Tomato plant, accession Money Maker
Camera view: bottom (45 deg); turntable rotation: 180 degrees
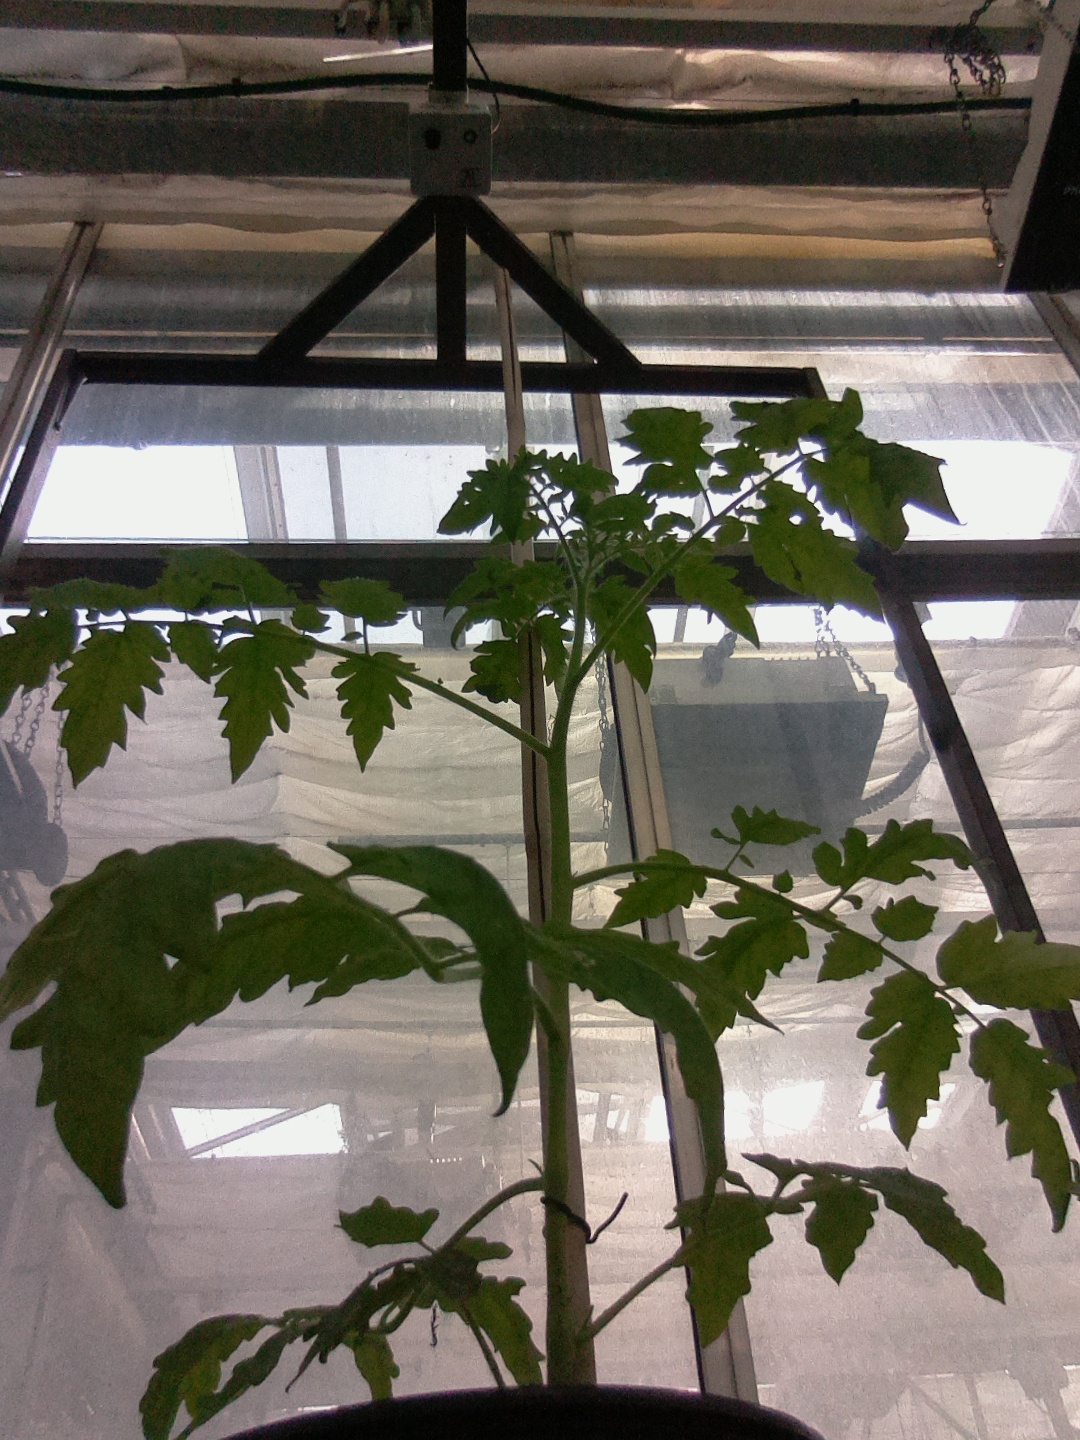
BBCH growth stage 15: 10 of true leaves visible